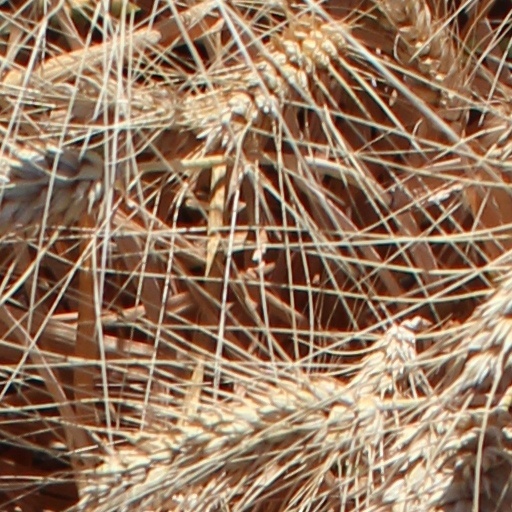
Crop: wheat